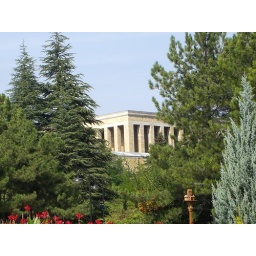
ATATURK's monument where he is sleeping in the capital of Turkey ANKARA.